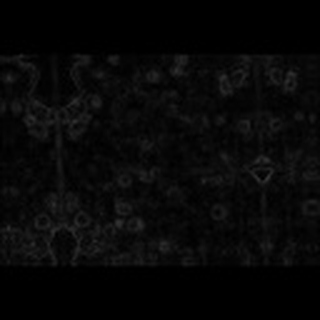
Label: cotton_target_spot